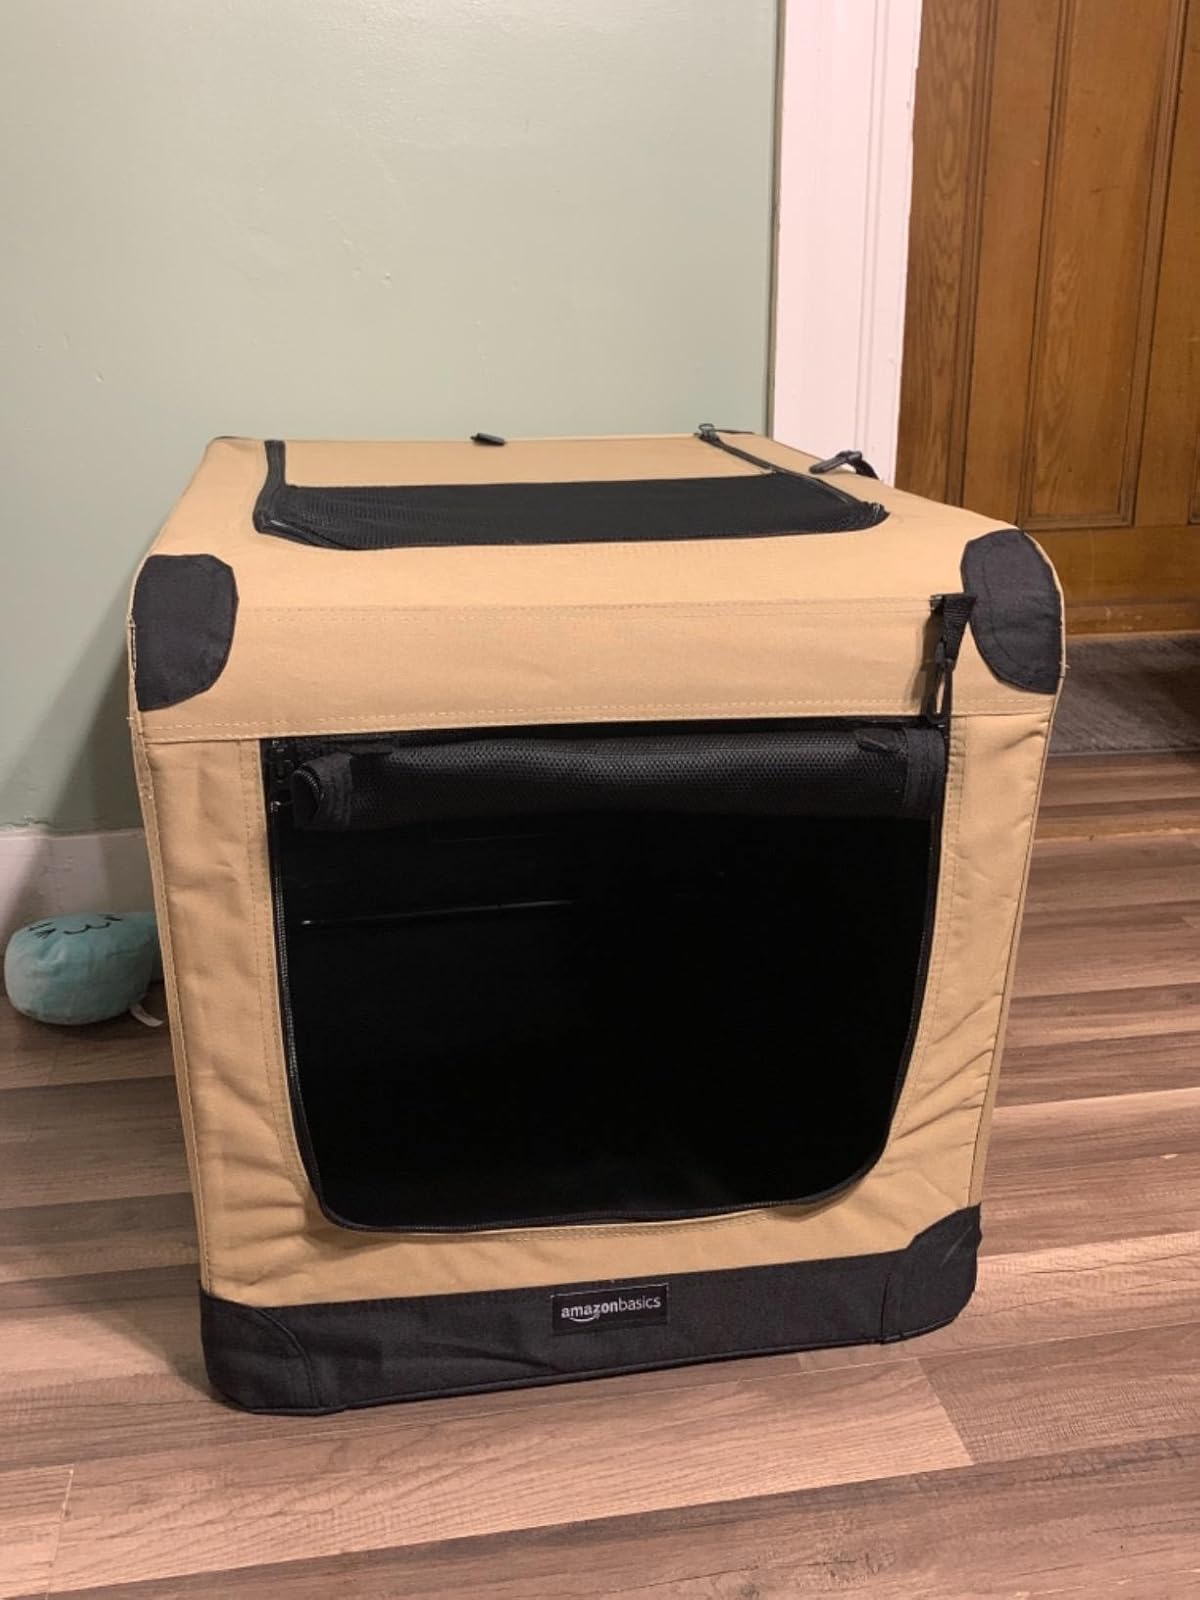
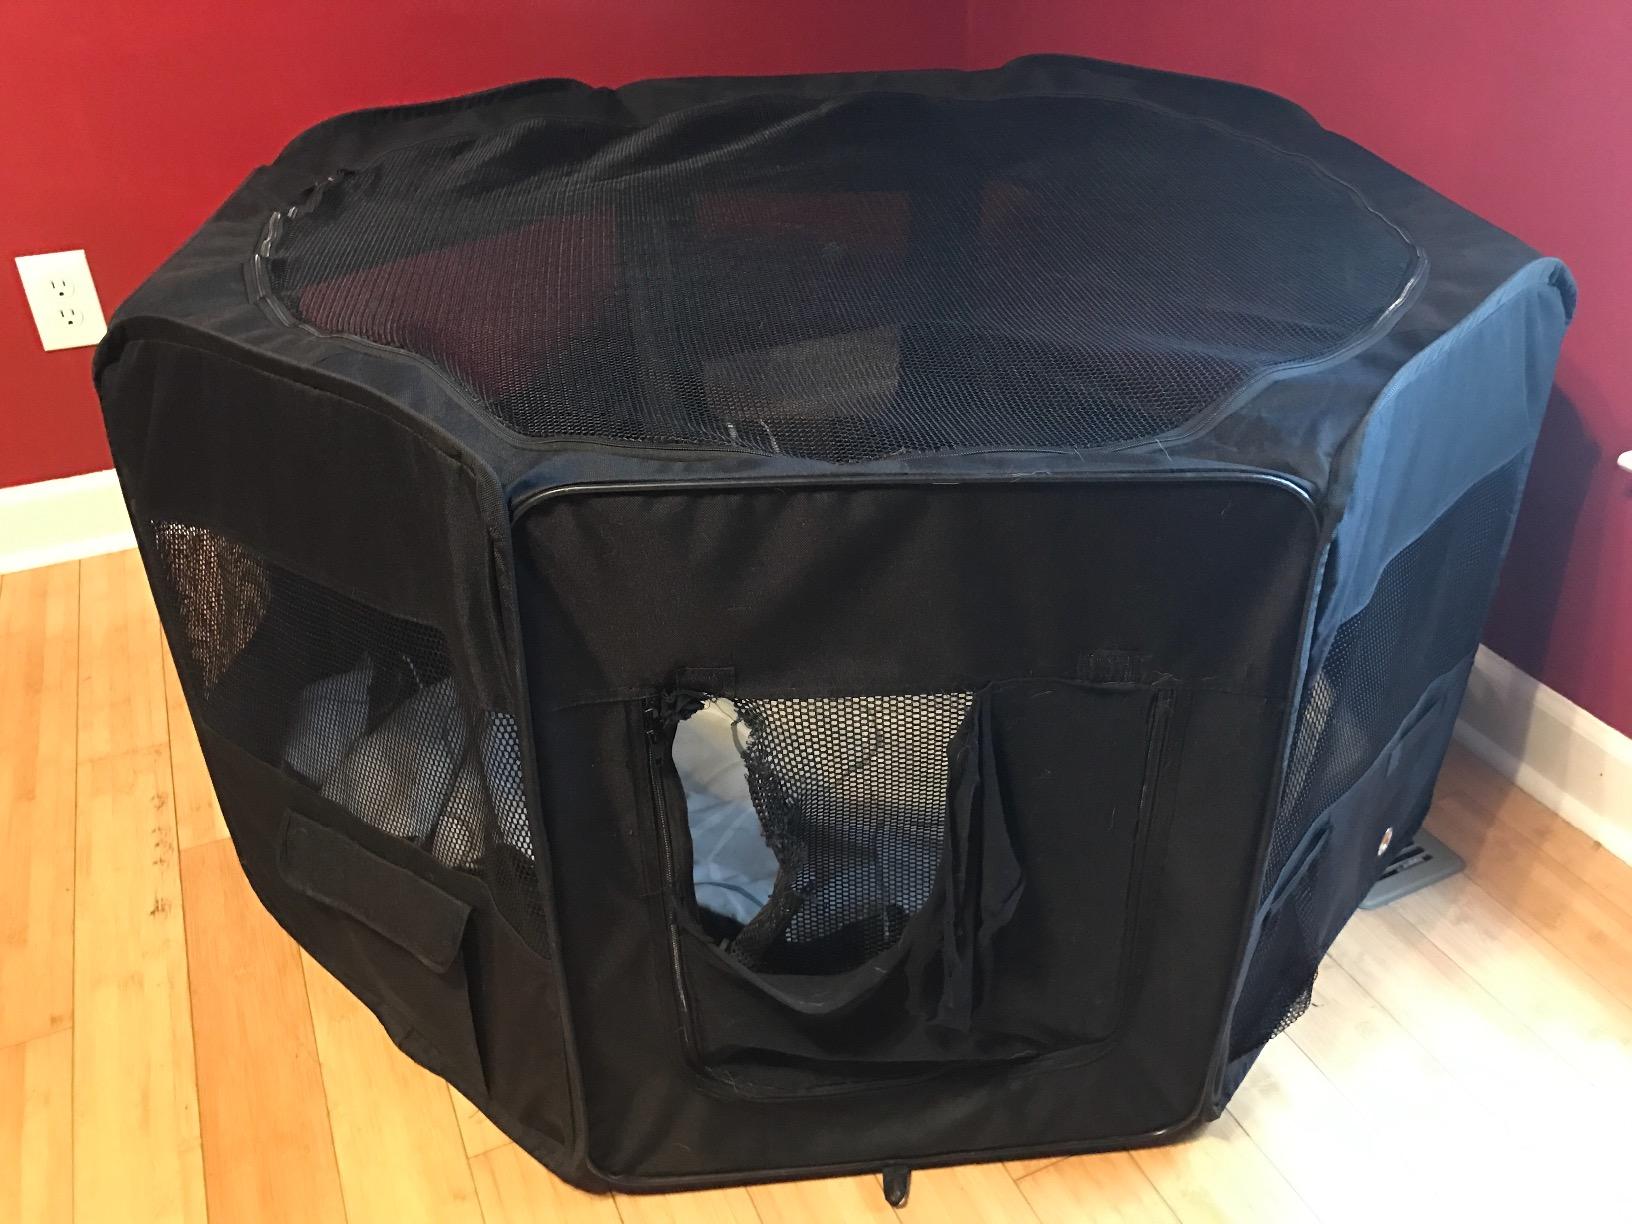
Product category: items_kennel
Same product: no